Celia Thaxter

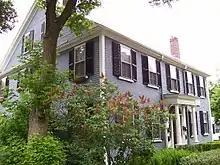
Thaxter's home in Watertown

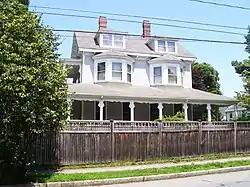
The Celia Thaxter House, Newtonville

On September 13, 1851, at the age of 16, she married Levi Thaxter and moved to the mainland, residing first in Watertown, Massachusetts, at a property his father owned. In 1854, they accepted an offer to use a house in Newburyport. The couple then acquired their own home, today called the Celia Thaxter House, built in 1856 near the Charles River at Newtonville. By then, they had two sons, Karl and John. Roland was born in 1858, and went on to become a prominent mycologist who taught at Harvard University where he studied insect-associated fungi and Myxobacteria.